Hunt-class destroyer

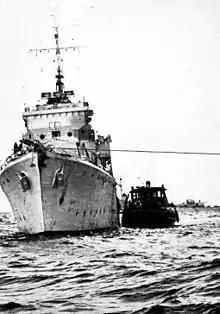
"Ibrahim al-Awal", formerly "Mendip", captured by Israel from Egypt in 1956

Eighteen were ordered on 4 September 1939 and two more ("Lauderdale" and "Ledbury") on the following day. Three of these were completed with the same armament as the Type I – "Blencathra", "Brocklesby" and "Liddesdale". A final batch of sixteen were ordered on 20 December 1939.